Idrijca

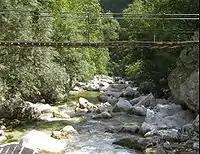
The upper Idrijca River

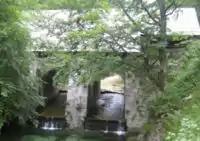
Logging sluice near Idrija

The Idrijca is a river flowing through the Idrija Hills and Cerkno Hills in Slovenia. It is long. It rises near Vojsko, flows towards northeast and after passing through Idrija turns to the northwest. After passing through Spodnja Idrija and Cerkno it joins the Soča in Most na Soči. It has a pluvio-nival regime and belongs to the Adriatic Sea Basin.